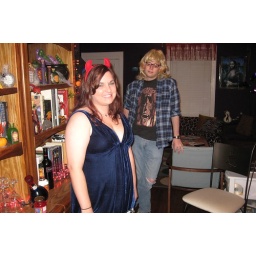
Samantha as a devil in a blue dress and Cory as Garth from Wayne's World.